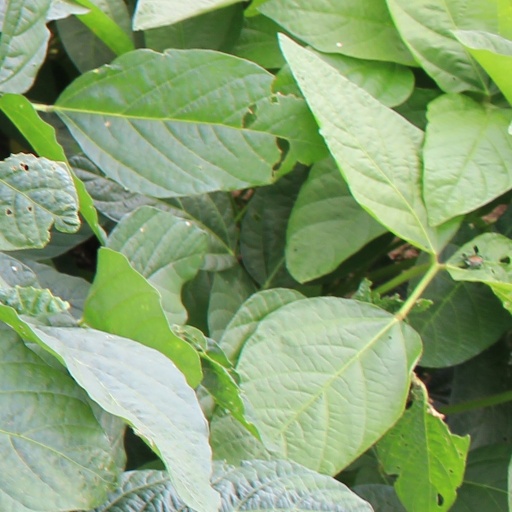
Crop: soybean